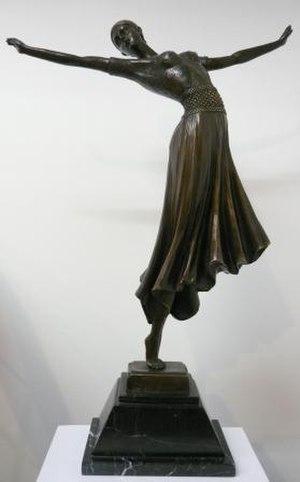
Demetre Chiparus était un sculpteur de l'époque artistique art déco qui a vécu et travaillé à Paris. Chiparus est connu principalement pour ses sculptures en bronze et ivoire représentant des danseuses exotiques. Il réalisa ses œuvres les plus remarquables entre 1914 et 1933.